Bass drum

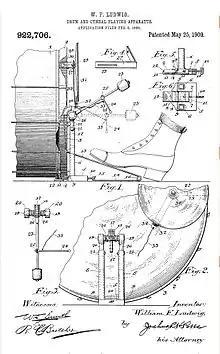
Ludwig's drum pedal patent

In a drum kit, the bass drum is much smaller than in traditional orchestral use, most commonly in diameter. Sizes range from in diameter while depths range from , with being normal. Vintage bass drums are generally shallower than the current standard of .